Cilicia

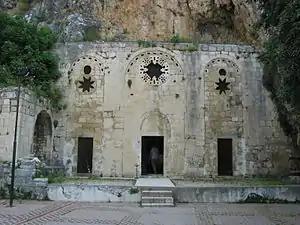
Church of Saint Peter near Antakya.

Ottomans ended the Ramadanid administration of Adana sanjak in 1608, ruling it directly from Constantinople then after. The autonomous sanjak was then split from the Aleppo Eyalet and established as a new province under the name of Adana Eyalet. A governor was appointed to administer the province. In late 1832, Eyalet of Egypt Vali Muhammad Ali Pasha invaded Syria, and reached Cilicia. The Convention of Kütahya that was signed on 14 May 1833, ceded Cilicia to the "de facto" independent Egypt.